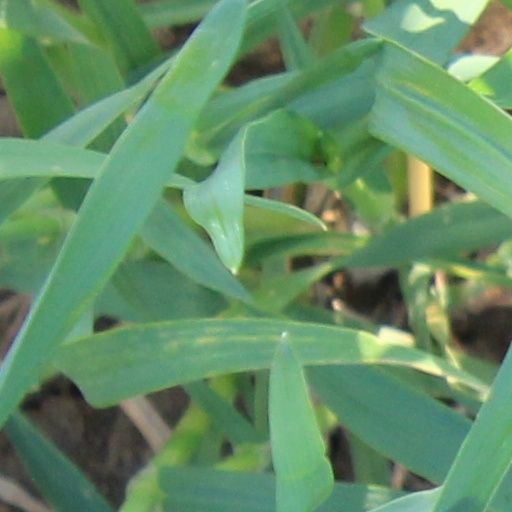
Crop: wheat